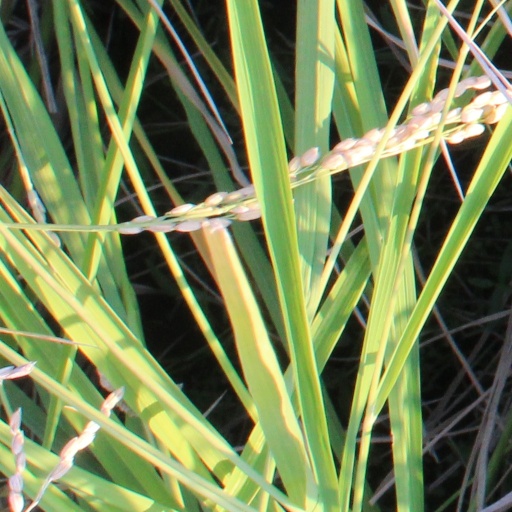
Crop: rice